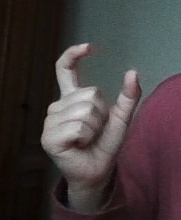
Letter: nun